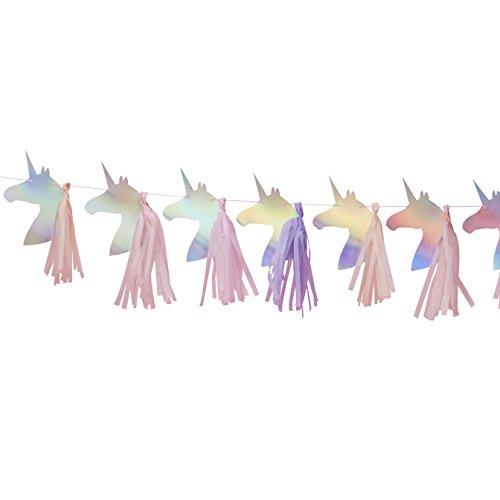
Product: Ginger Ray MW-106 Unicorn Party Decorations Bunting Banner, NA
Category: Toys & Games | Party Supplies
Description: Iridescent unicorn party Bunting.
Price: $13.99
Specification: ProductDimensions:8.7x7.5x0.2inches|ItemWeight:0.16ounces|ShippingWeight:2.4ounces(Viewshippingratesandpolicies)|ASIN:B07CJWL1XQ|Itemmodelnumber:MW-106|Manufacturerrecommendedage:3yearsandup